List of Elon Phoenix head football coaches

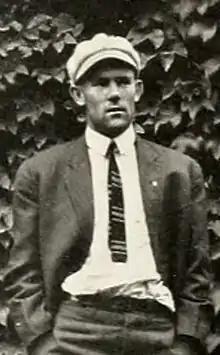
Reddy Rowe was the first head coach at Elon.

The Elon Phoenix football program is a college football team that represents Elon University in the Colonial Athletic Association Football Conference (CAAFC), a part of the NCAA Division I Football Championship Subdivision. The team has had 21 head coaches since its first recorded football game in 1909. Since December 2018, Tony Trisciani has served as head coach at Elon.